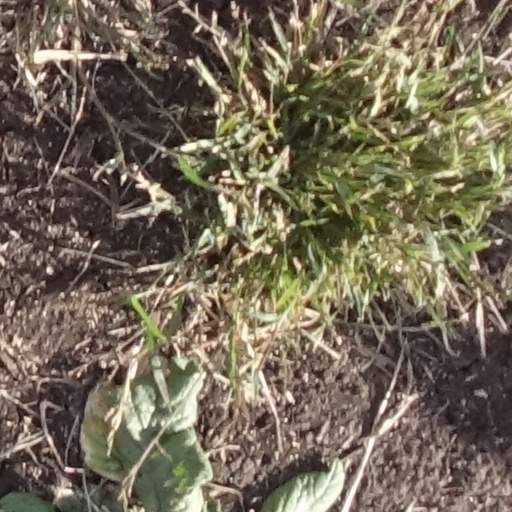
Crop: sorghum